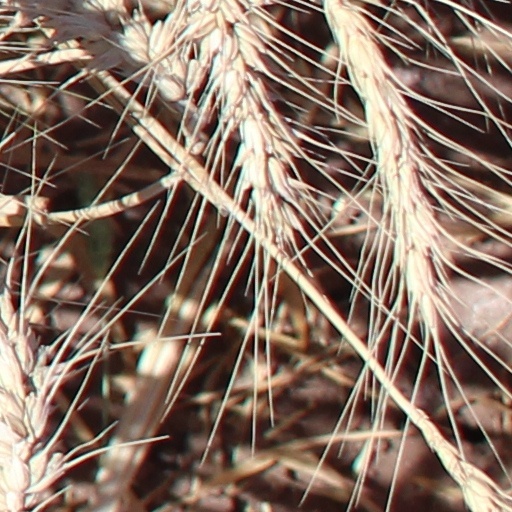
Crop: wheat